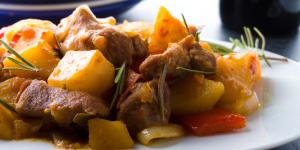
patatas guisadas con costillas